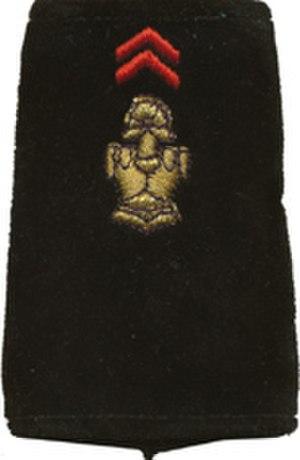
Fourreau d’épaule du Génie militaire (France).
Le génie militaire français désigne le génie militaire de la France.